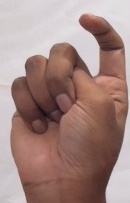
ASL sign: X